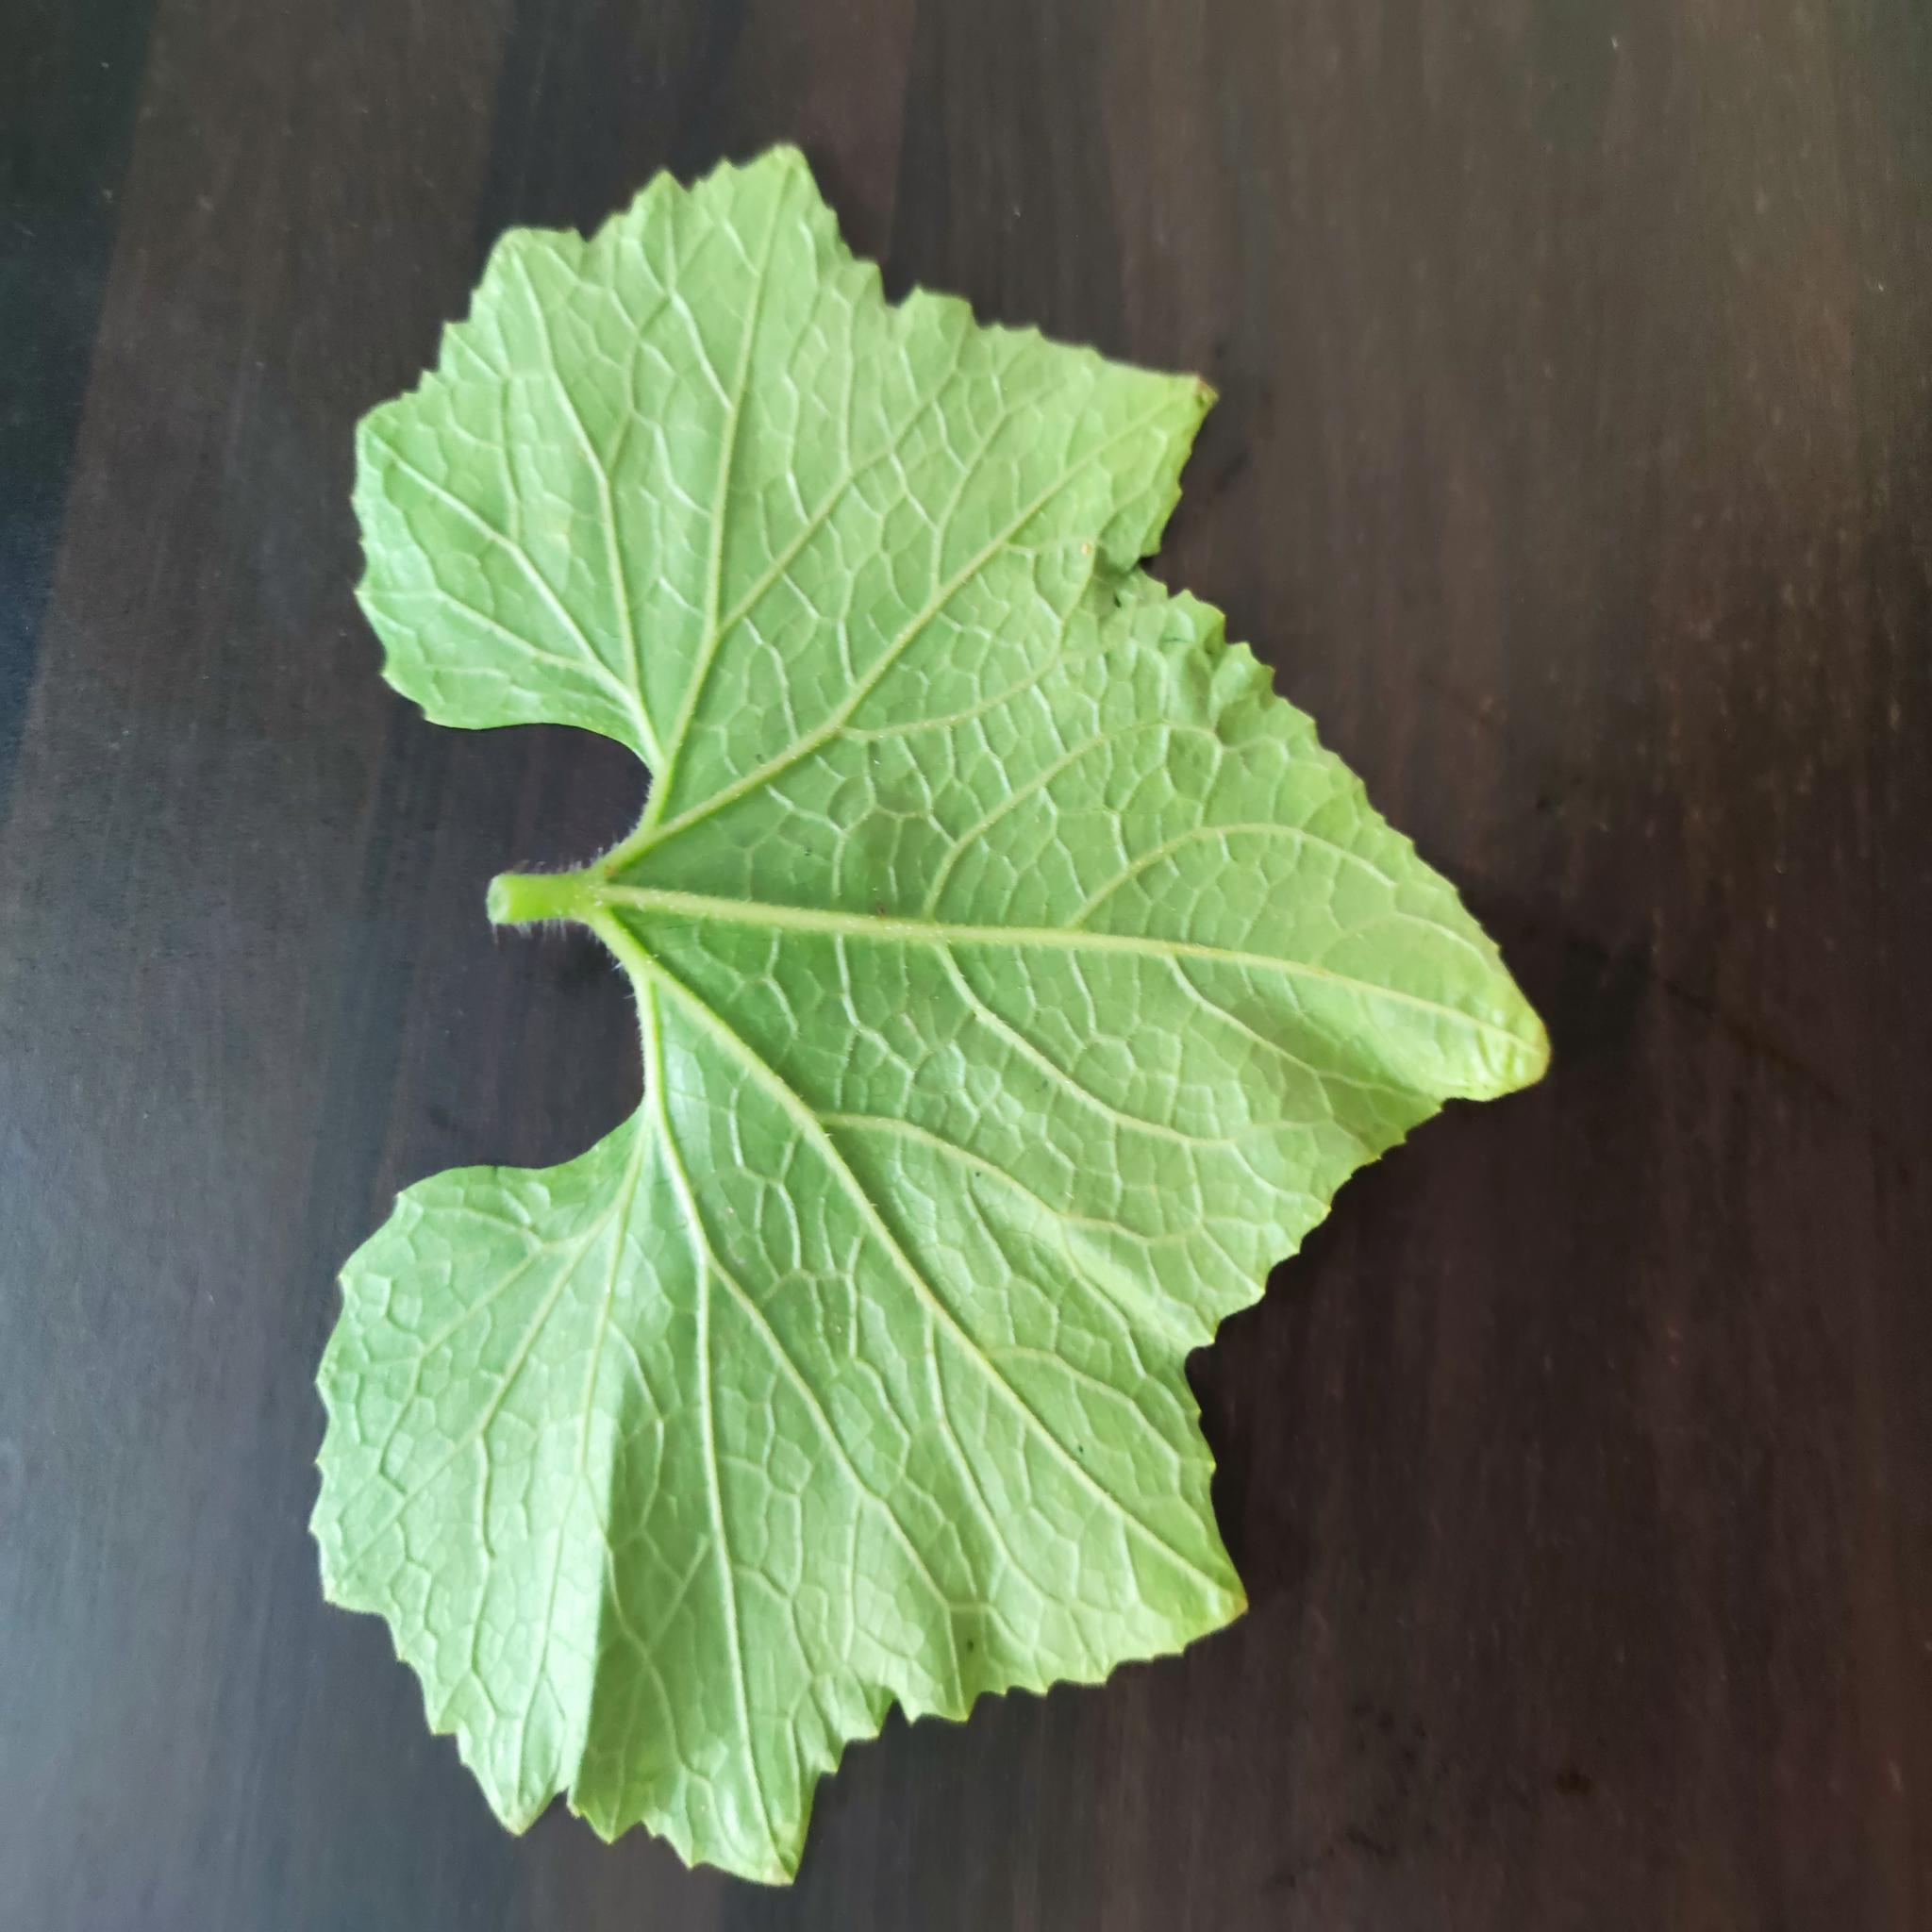
Label: Healthy